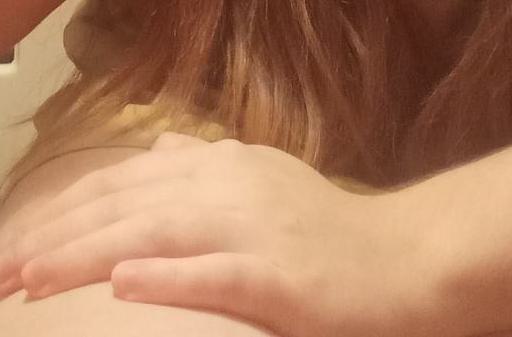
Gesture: no_gesture